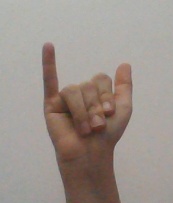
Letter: ya